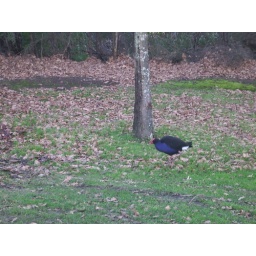
Pukepo - A purple blue bird simelar to a hen that loves grasy areas near water